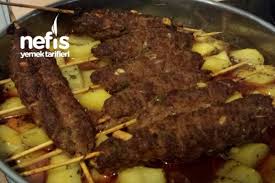
Yemek: kebap